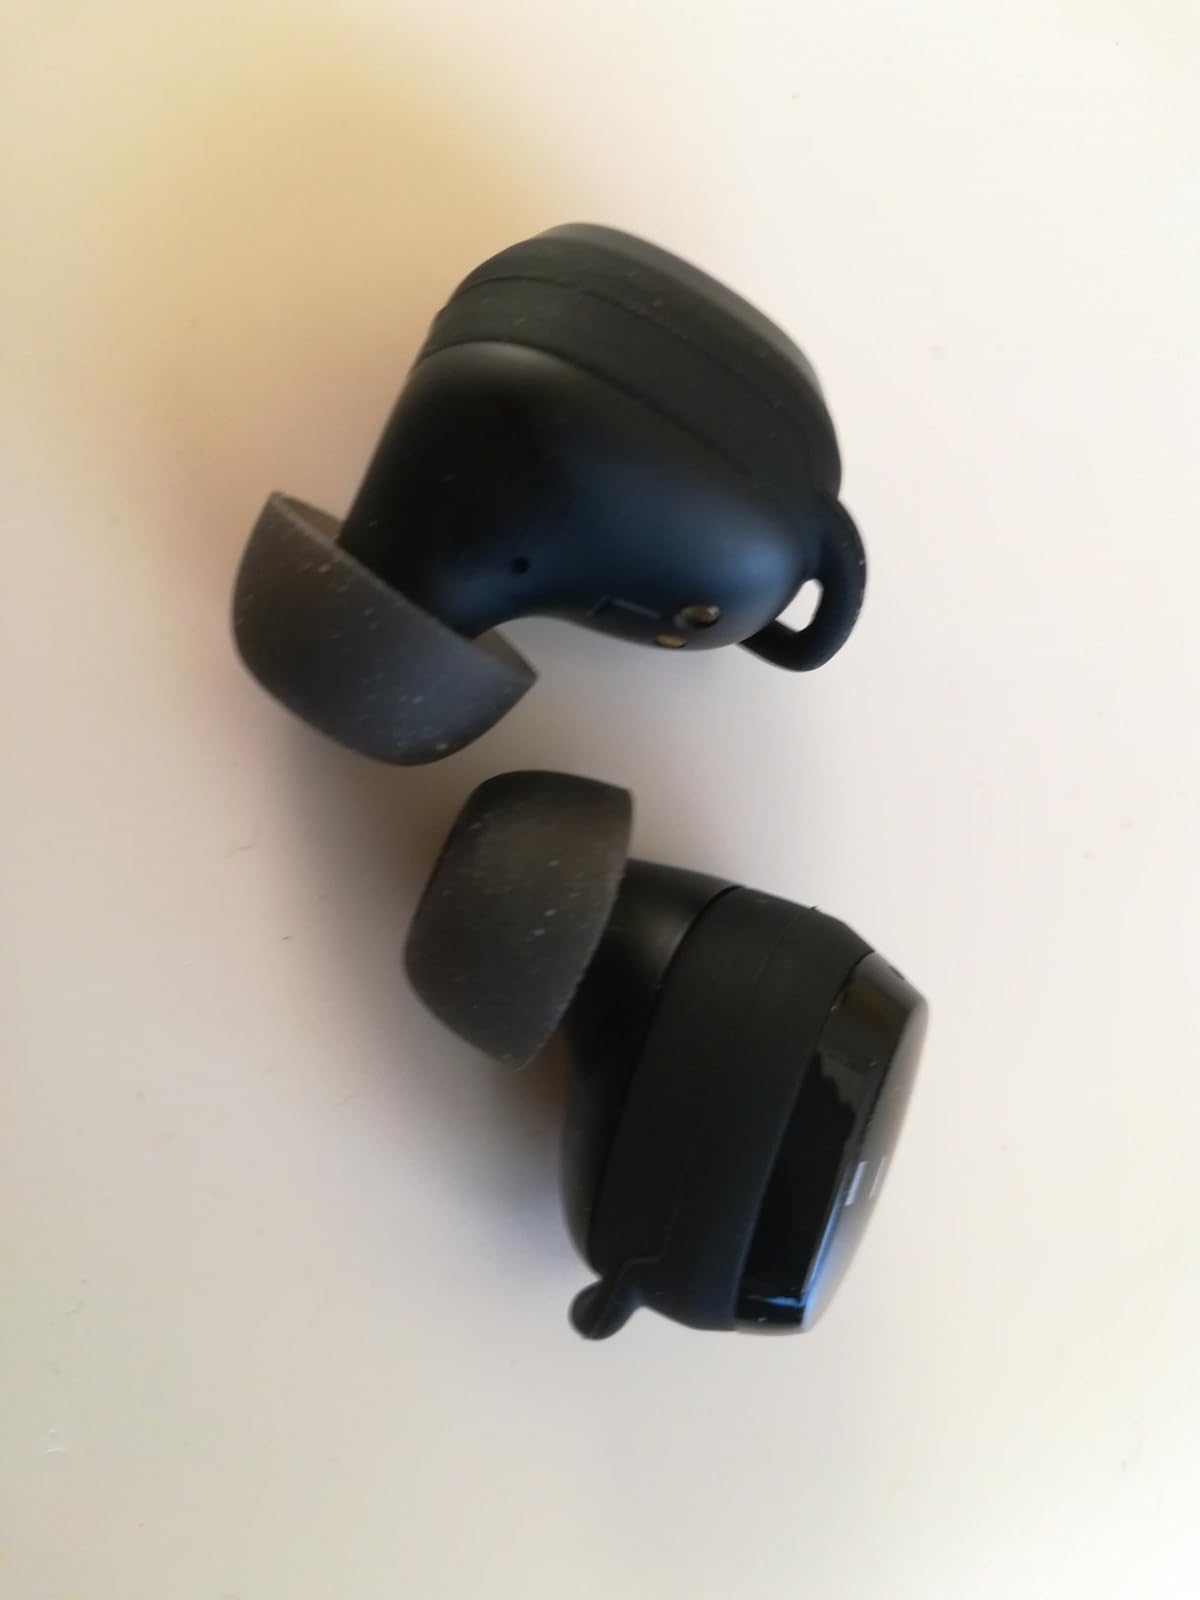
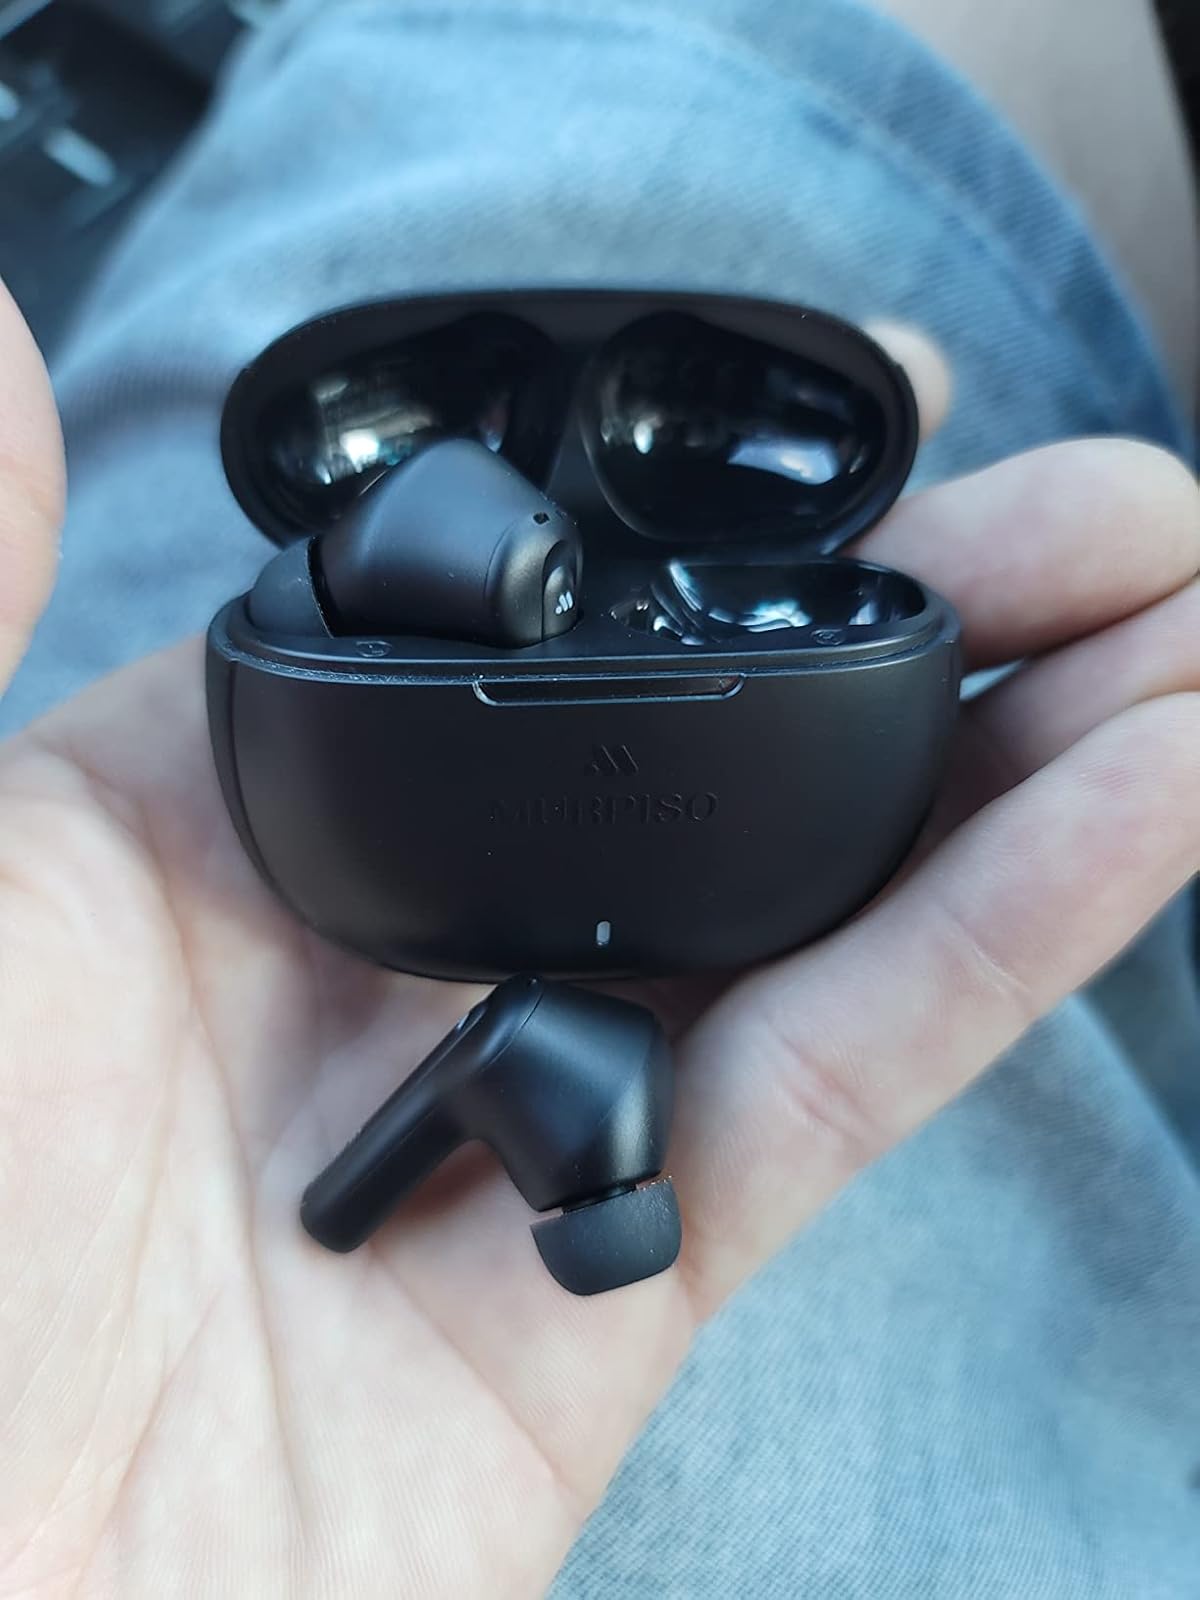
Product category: earbuds
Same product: no